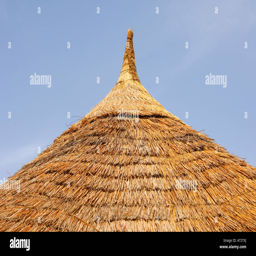
person shaped thatched roof of a round hut